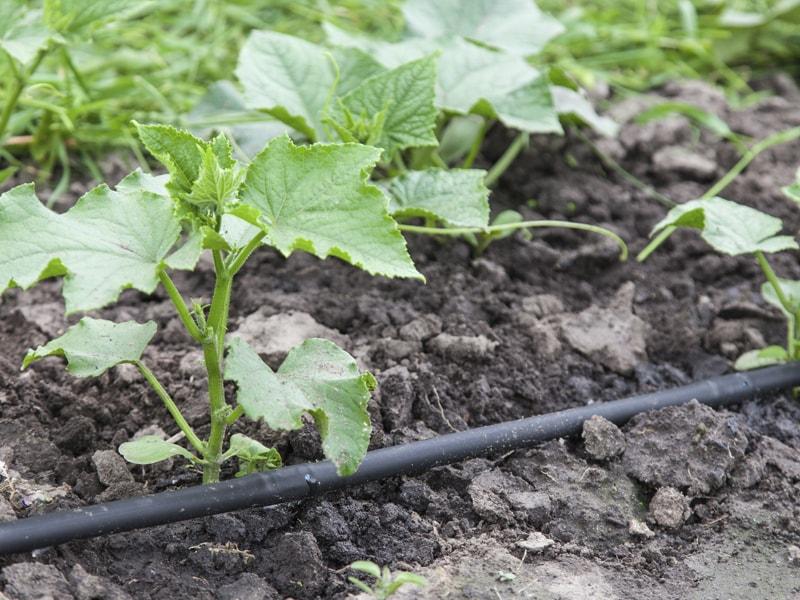
Mimea michanga iliyonawiri vizuri imepangwa kwenye mistari. Mfumo wa umwagiliaji umewekwa kando ya mimea. Mfumo huu unatumika hasa katika sehemu yenye uhaba wa maji na sehemu kame.